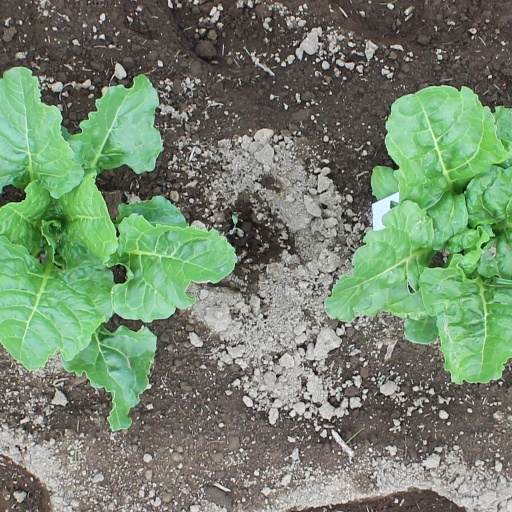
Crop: sugar beet